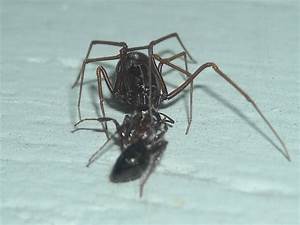
Label: ragno